List of tunnels of the Faroe Islands

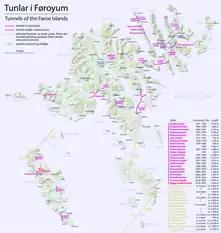
Locations of the tunnels

In addition, there are custom-built tunnels in Fuglafjørður used as storage space for local fishing companies. All are cul-de-sacs and closed to the public. The newest tunnels open in 2025 and measure 899 and 985 meters in length.